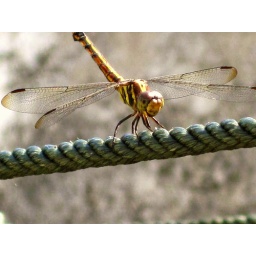
color-less dragonfly, spotted in front of my house, on the clothing line.